Visual arts of Sudan

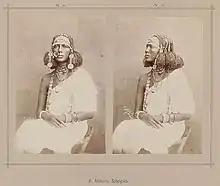
Shaigiya woman with jewellery and traditional dress,

In medieval Nubia (c. 500–1500 CE), the inhabitants of the Christian kingdoms Makuria, Nobadia, and Alodia produced distinct forms of architecture, like the Faras Cathedral, sculptures, and wall paintings, of which more than 650 have been published in modern scholarly texts. These relate to the Coptic art of Egypt, and sometimes to Ethiopian art. They used the Old Nubian language, Coptic, Greek or Arabic for different religious or secular texts, preserved on manuscripts or as inscriptions on sandstone, marble or terracotta.